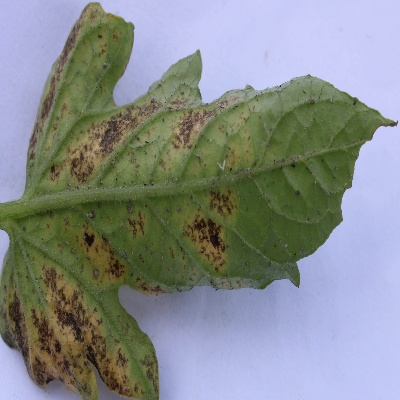
Crop: Tomato
Condition: leaf blight